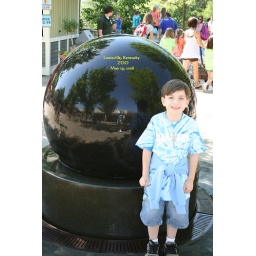
The giant marble ball in water at the entrance of the Louisville Zoo !